Serra de Vallivana

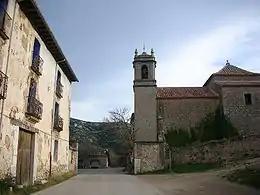
The church of Vallivana and an abandoned house

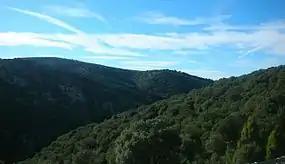
View of the Serra de Vallivana from the Port de Querol

Serra de Vallivana or Muntanyes de Vallivana is an over long mountain range straddling the Alt Maestrat and Baix Maestrat comarcas, Valencian Community, Spain.